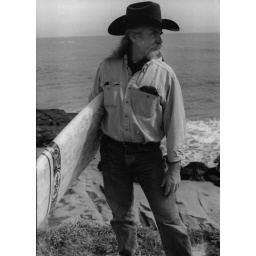
A rugged mountain man in love with the calming ocean waters.